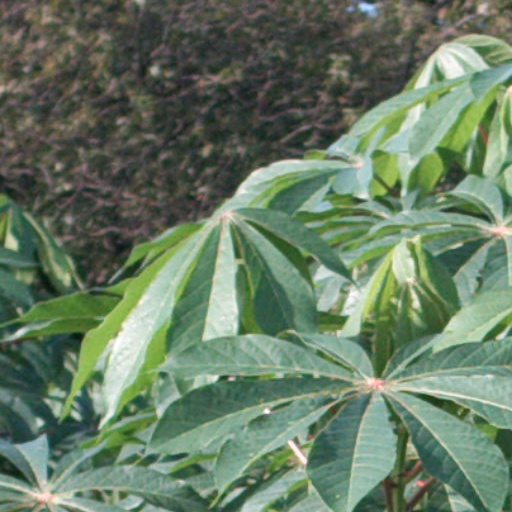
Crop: cassava